Object Process Methodology

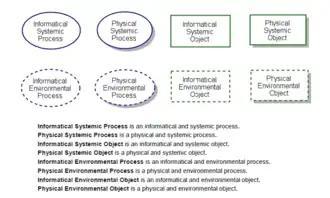
OPM things and object states

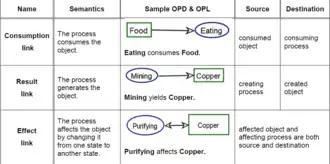
OPM Transforming Links

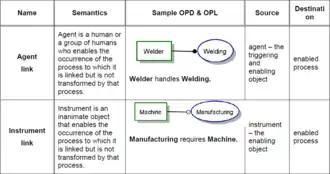
OPM enabling links

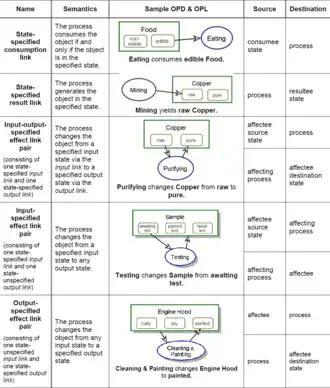
OPM state-specified transforming links

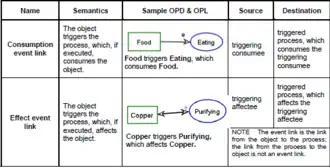
OPM basic transforming event links

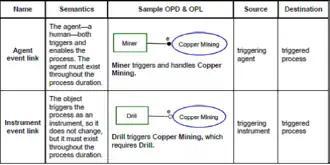
OPM basic enabling event links

An event link and a condition link express an event and a condition, respectively. Control links occur either between an object and a process or between two processes.